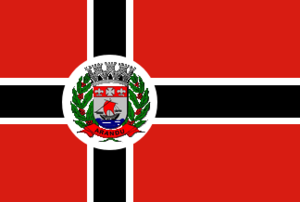
La « croix scandinave » est un motif se retrouvant sur les drapeaux de certains pays nordiques, bien qu'on puisse les trouver aussi sur des drapeaux d'autres pays ou régions du monde.